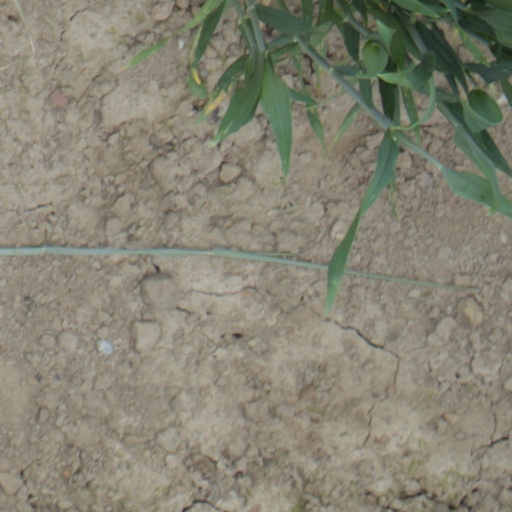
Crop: wheat